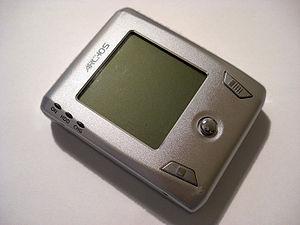
Archos est une entreprise française qui conçoit et vend des produits électroniques, notamment des baladeurs numériques, des tablettes multimédias et des smartphones. Son principal marché est la France tout comme ses concurrents Echo Mobiles et Wiko.
Un baladeur numérique est un baladeur où les pistes sont stockés sous forme de fichiers informatiques.